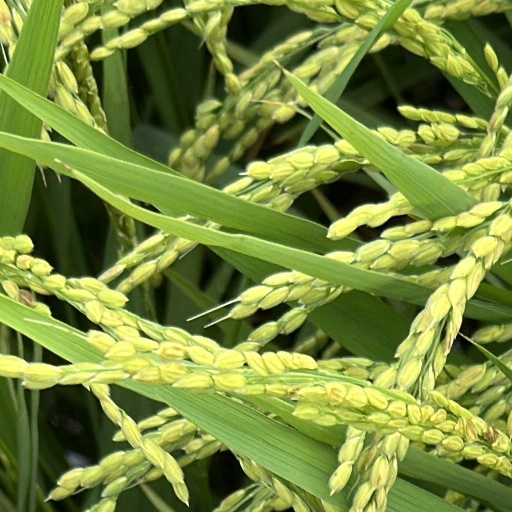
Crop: rice